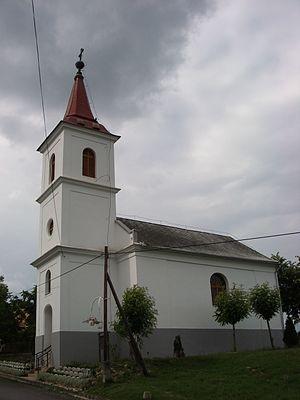
Torvaj est un village et une commune du comitat de Somogy en Hongrie.